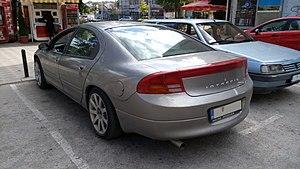
La Dodge Intrepid est une automobile de classe routière fabriquée par Dodge de septembre 1998 à août 2004. Elle était destinée à remplacer la phase I de l'Intrepid des années 1990.
La Dodge Intrepid est une gamme d'automobile berline routière du constructeur américain Dodge. Elle est lancée en 1993 par le groupe Chrysler Corporation et renouvelé en 1998 par le groupe DaimlerChrysler.